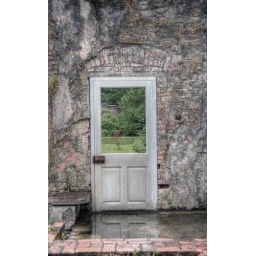
a door in a wall